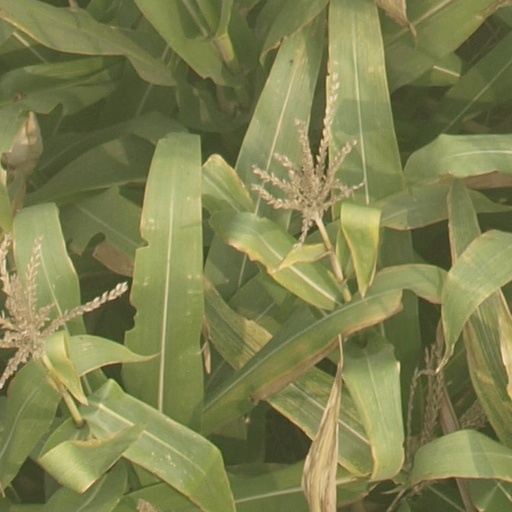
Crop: maize; corn